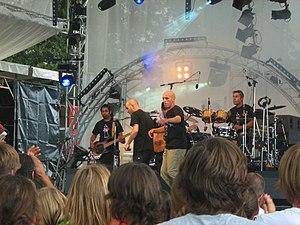
Mouss et Hakim au Festival de St Nolff en 2008.
Mouss et Hakim est un groupe de musique formé par Mustapha et Hakim Amokrane, deux frères connus pour être membres du groupe Zebda. Ils ont également participé au groupe 100% Collègues avec notamment le guitariste de flamenco Bernardo Sandoval et à l'album de Motivés, chants de lutte.